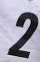
Number: 2